Turoš

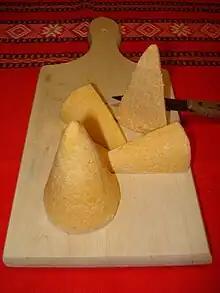
Turoš - traditionally served

Turoš is a type of cheese made from cattle's milk. It is a traditional food in the north Croatian region of Međimurje.